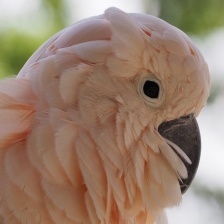
Species: COCKATOO
Scientific name: CACATUIDAE
ImageNet parent category: sulphur-crested_cockatoo